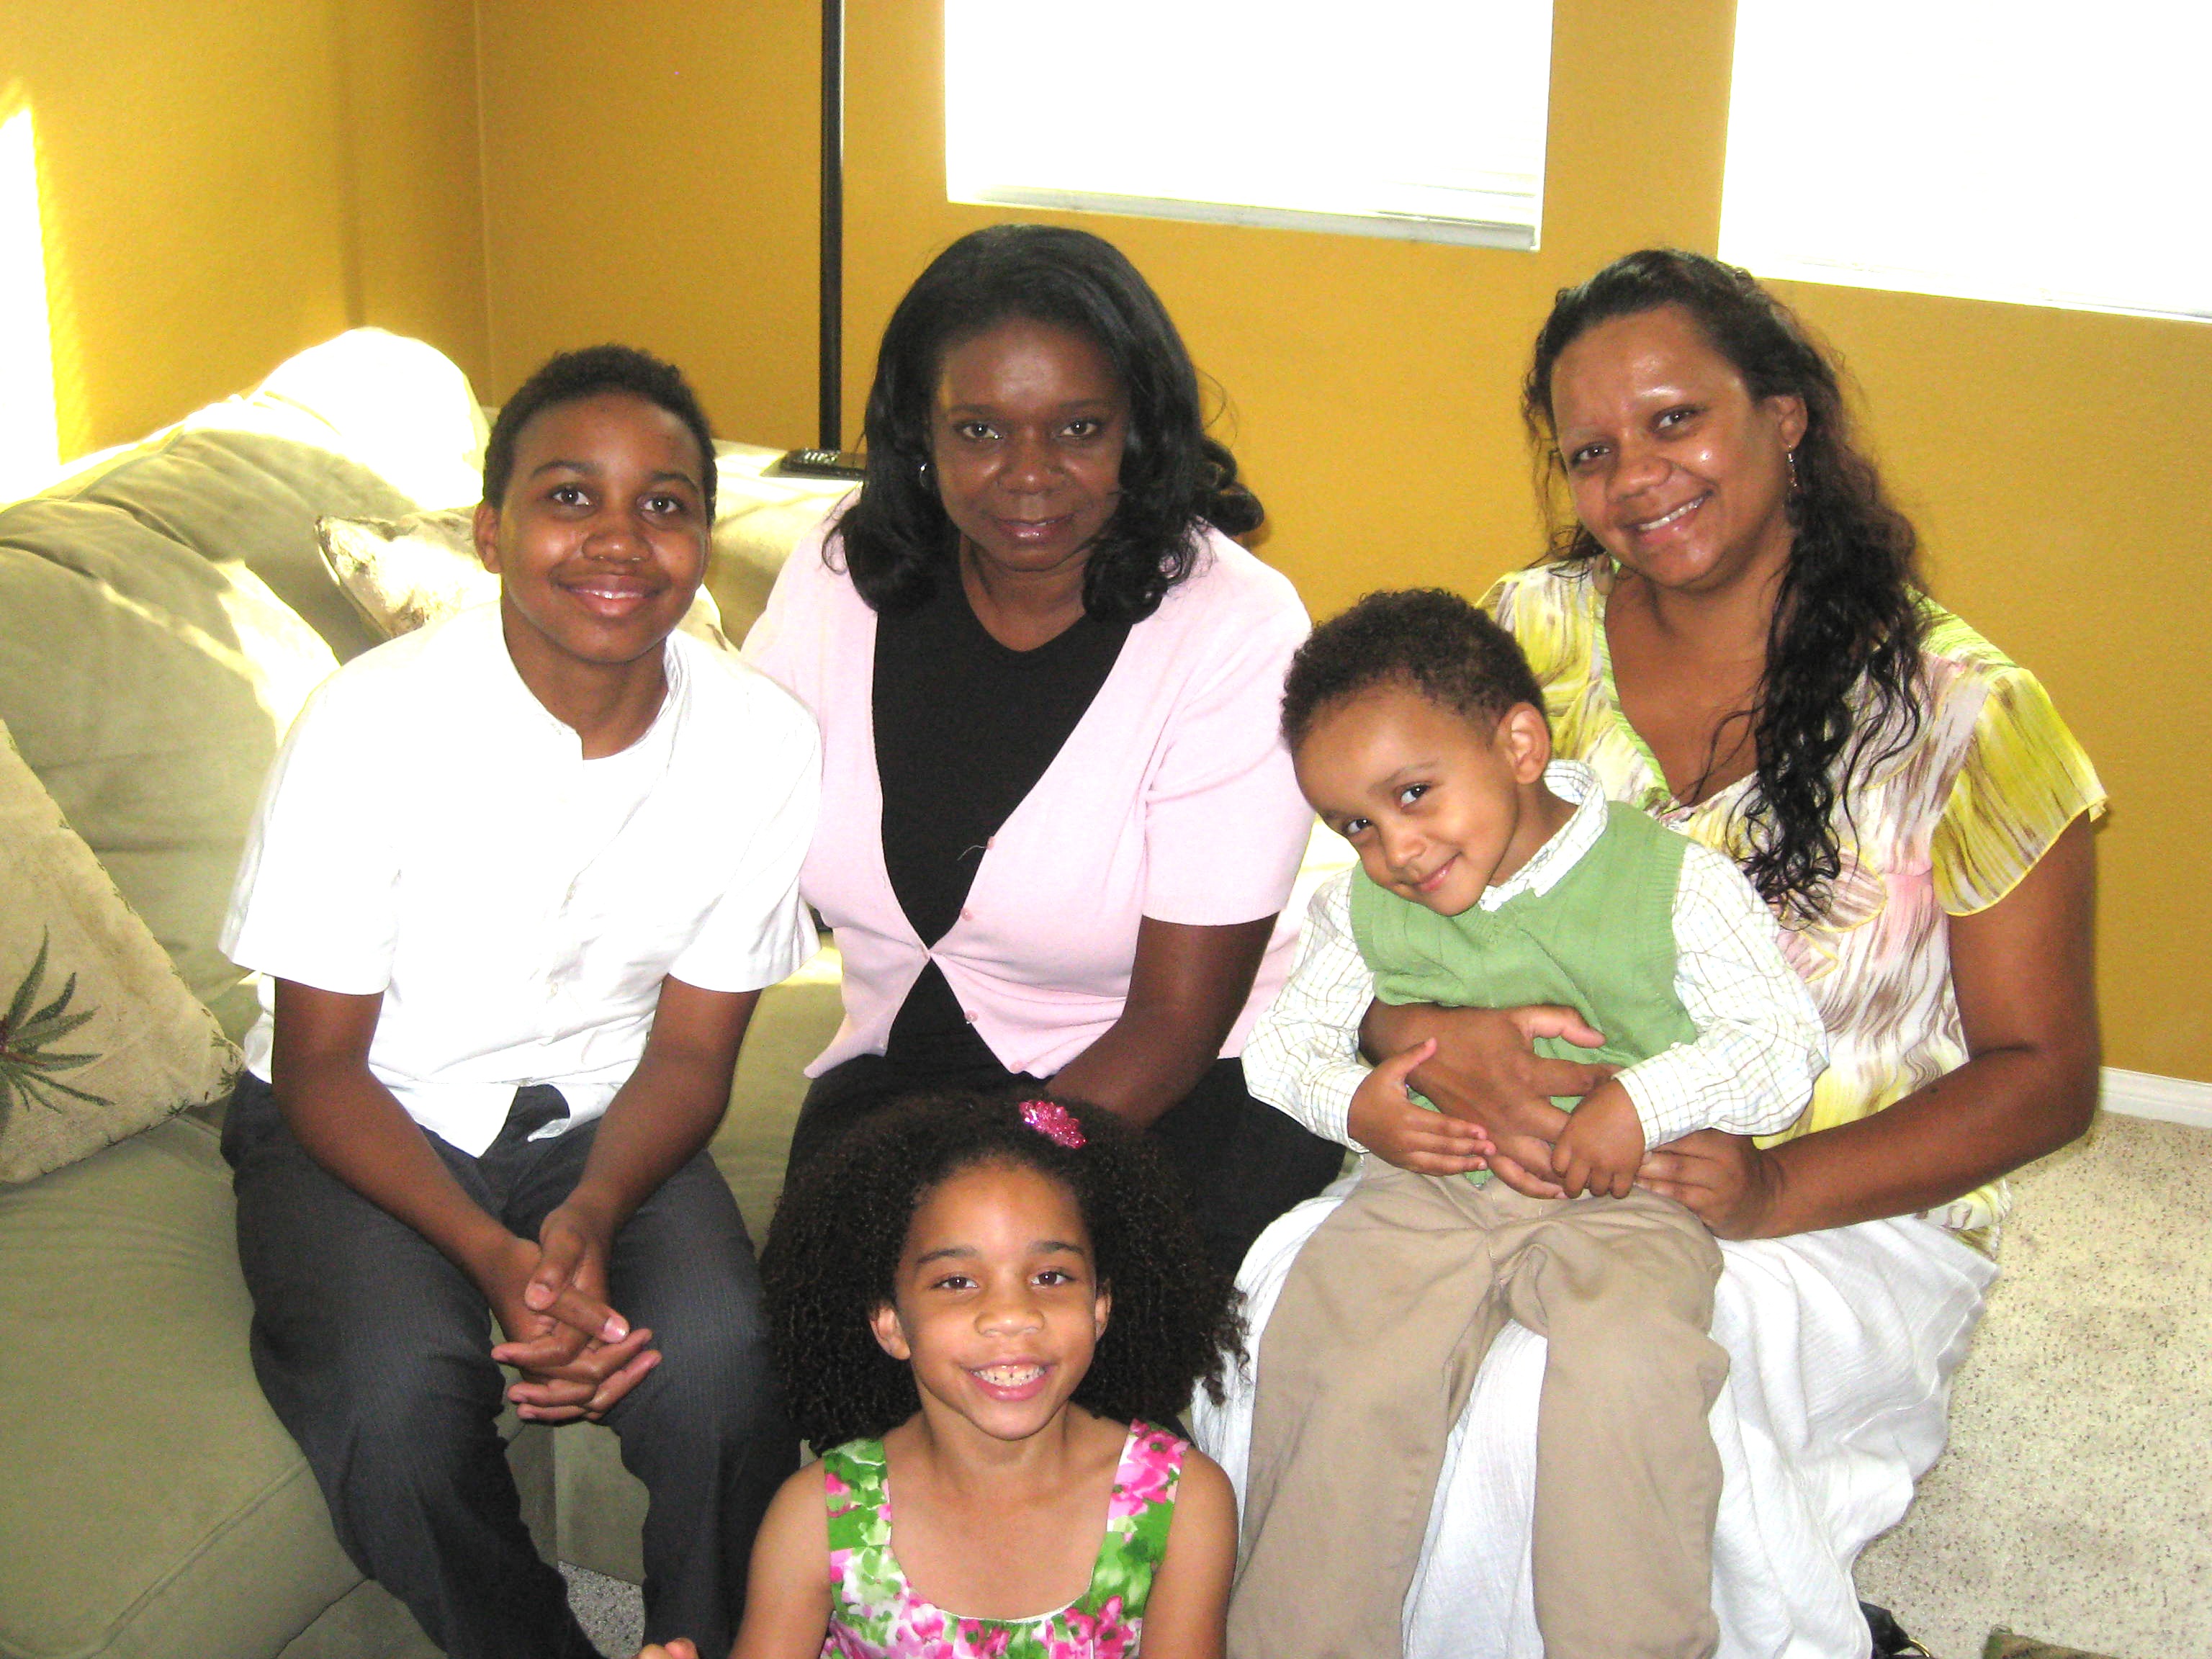
man, person, people, woman, youth, community, father, child, baby, son, family, kids, creativecommons, fun, mother, newborn, daughter, racial, sister, brother, mulit